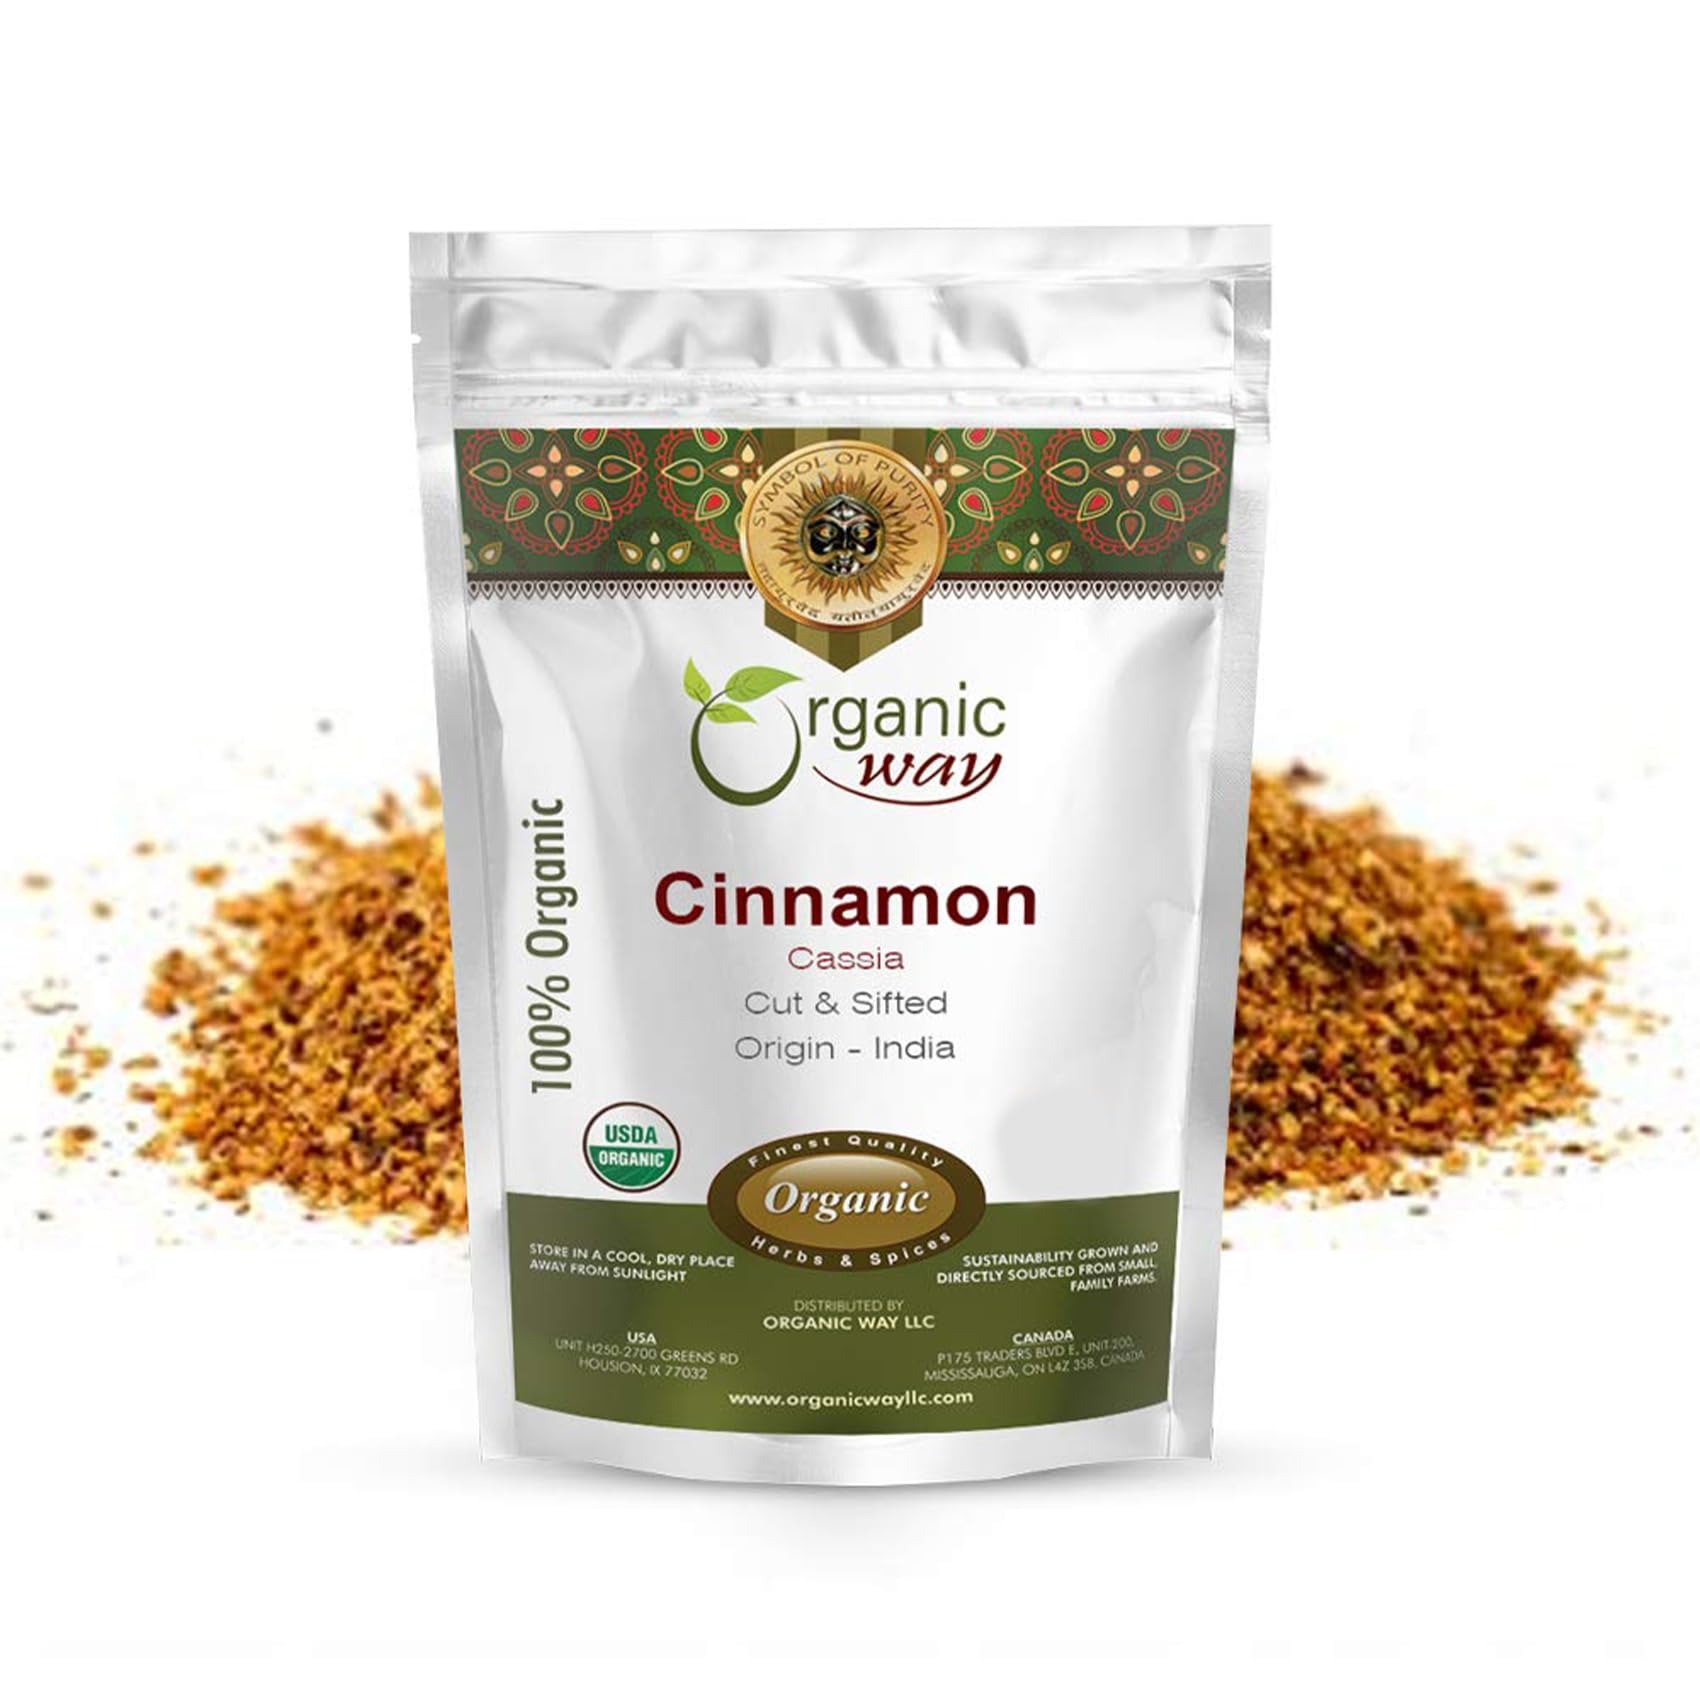
Item Name: Organic Way Premium Cinnamon Cassia Cut & Sifted (Cinnamomum cassia) - Adds Flavour & Aroma | Organic & Kosher Certified | Vegan, Non GMO & Gluten Free | USDA Certified | Origin - India (1/4LBS /4 OZ)
Bullet Point 1: 100% tested USDA and Kosher certified herbal product
Bullet Point 2: Organic products imported from Sri Lanka and packaged in USA
Bullet Point 3: Authentic Cinnamon (Cassia) Cut & Sifted processed in a hygienic environment
Bullet Point 4: Pure, highly potent cut cassia cinnamon with a distinct aromatic effect
Bullet Point 5: The packaging is flavor-sealed for freshness
Product Description: <p>Cinnamon Cut &amp; Sifted (Cassia) is a close relative to Ceylon cinnamon. Unlike True Cinnamon with many thin layers, Cassia Cinnamon sticks are extremely hard and made up of a single thick layer. At Organic Way, we always give you authentic spices so that your dishes turn out to taste and smell perfect.</p>
Value: 1.0
Unit: Count

Price: 9.99